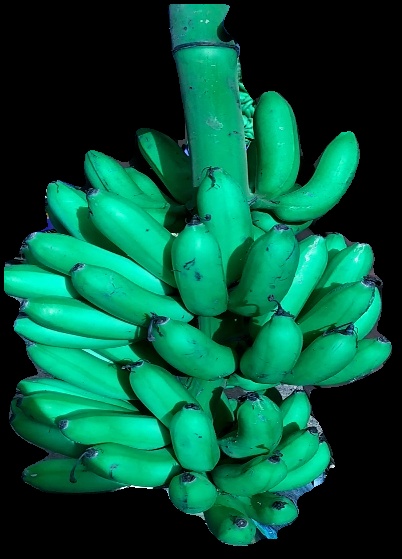
Variety: rasbale
Grade: grade1